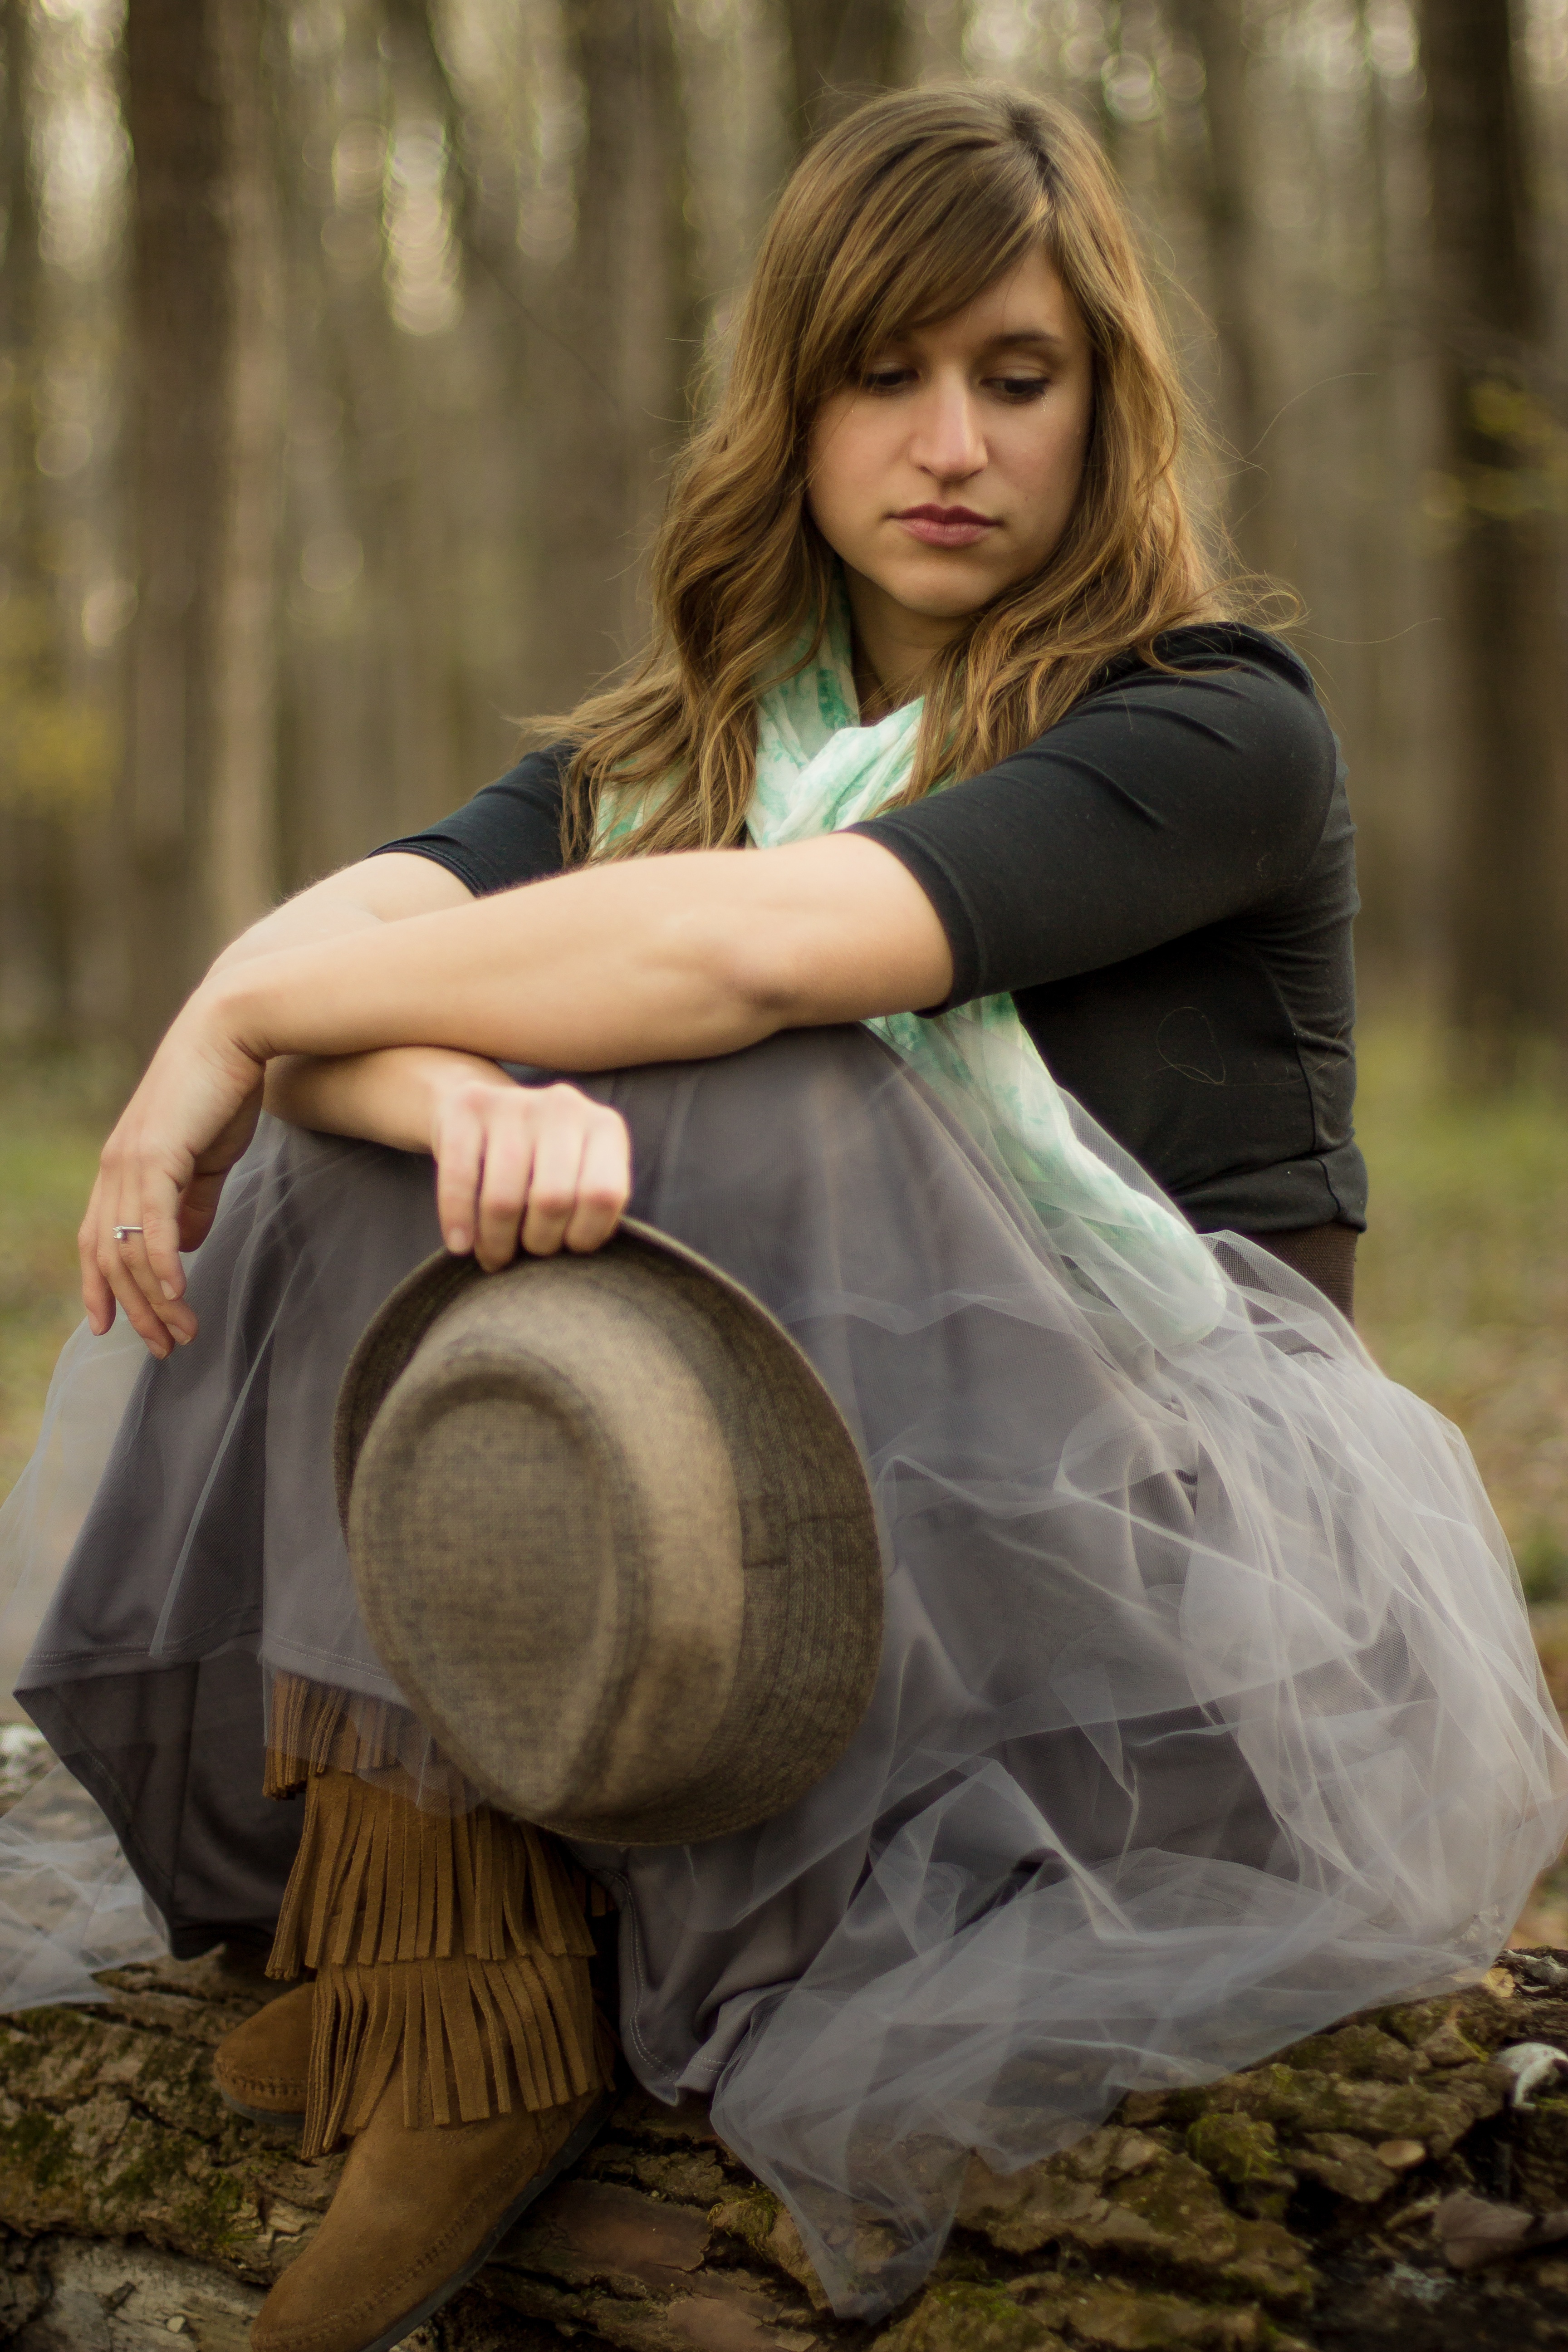
person, girl, woman, photography, portrait, model, spring, sitting, child, fashion, clothing, lady, dress, beauty, photo shoot, portrait photography, human positions